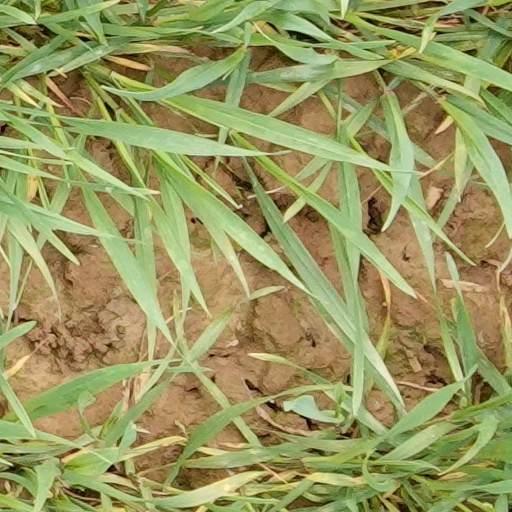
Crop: wheat